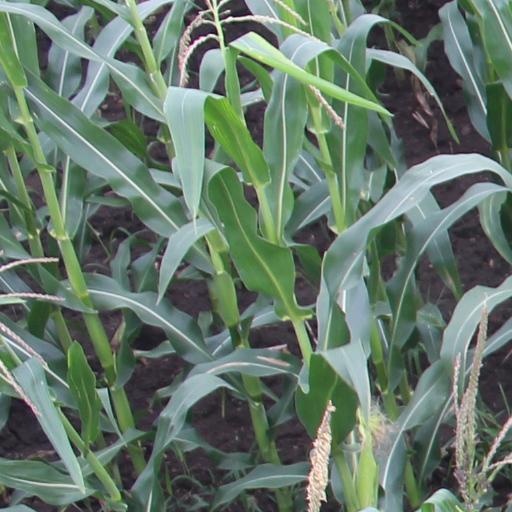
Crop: maize; corn